Detroit Club

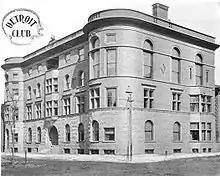
The Detroit Club, c. 1899

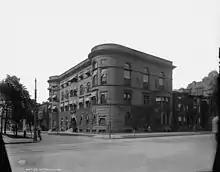
The Detroit Club, c. 1903

The origin of the Detroit Club dates to 1882, when Detroit attorney Samuel Townsend Douglas and banker/broker James Valentine Campbell, Jr. decided to found a club where local businessmen could meet and mingle. With an original membership of 10, they rented a house on Lafayette between Wayne and Cass, and hired a chef. They soon convinced 100 more of Detroit's citizens to join. Early members included Russell A. Alger, ex-governor of Michigan, Hugh McMillan, founder of the Michigan Telephone Company, and real estate magnate James B. Book.